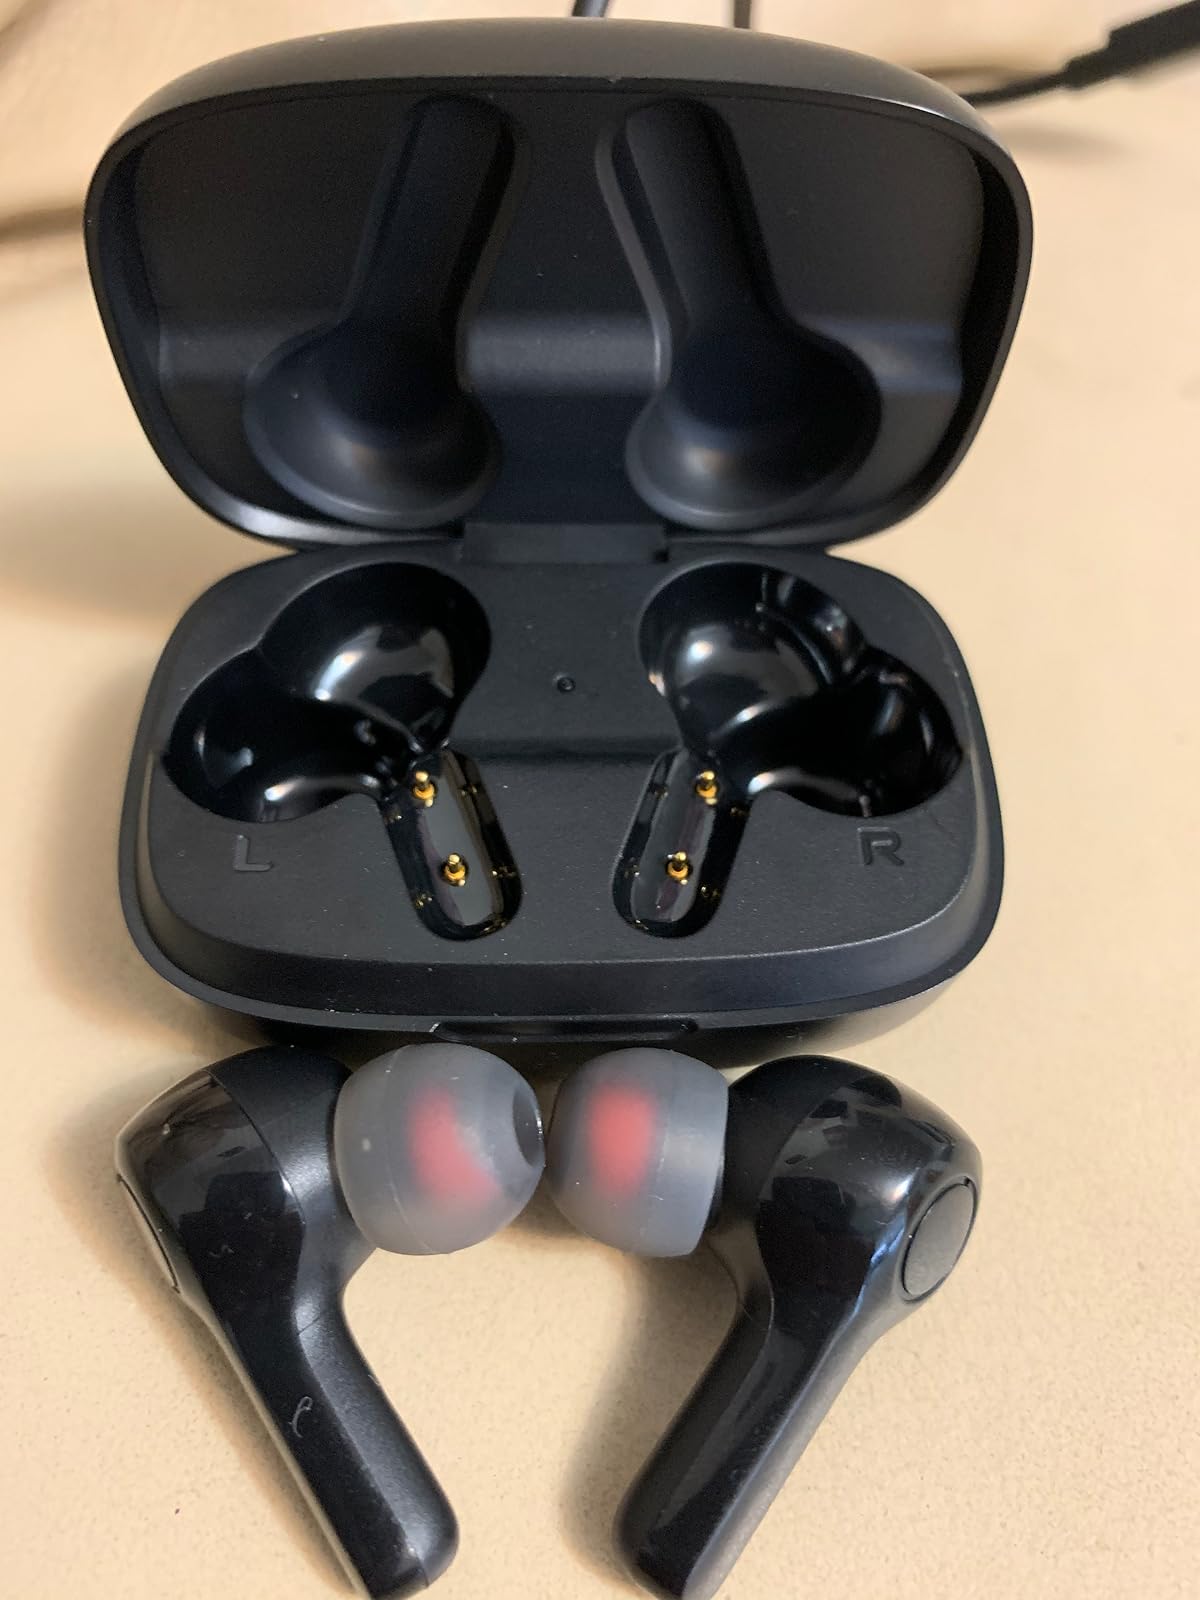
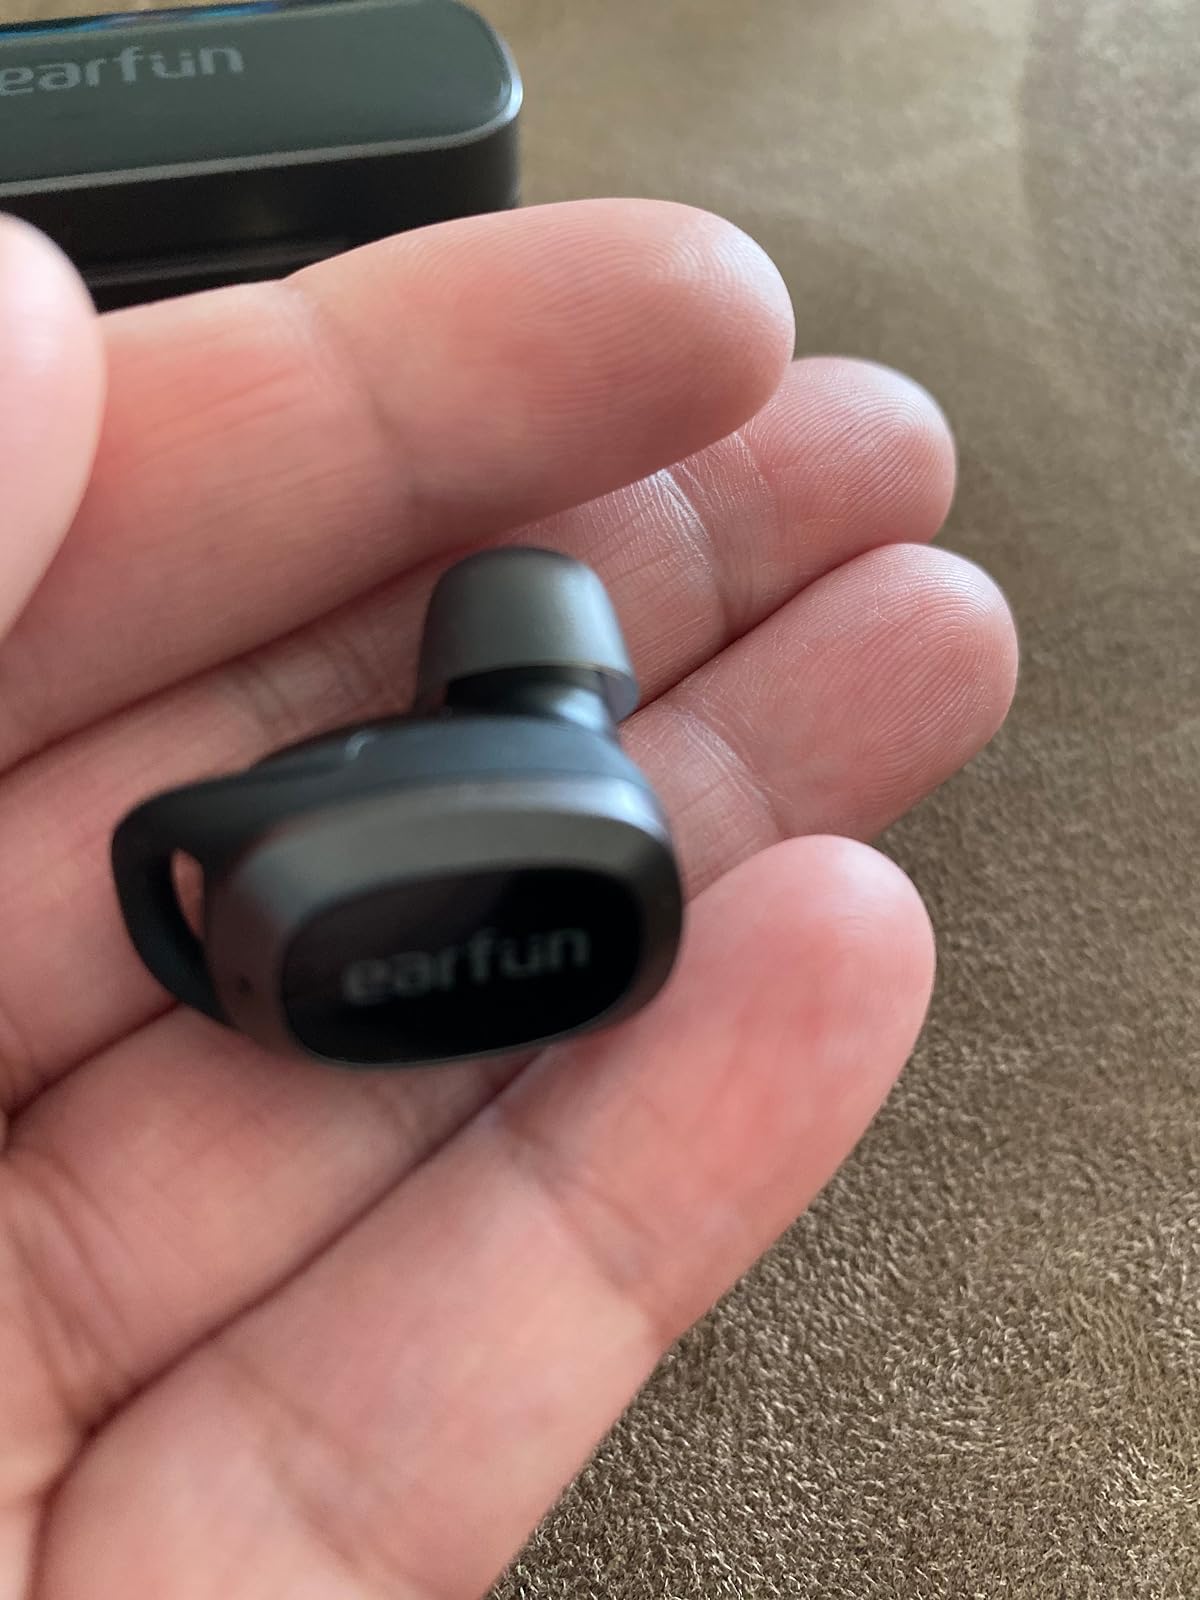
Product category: earbuds
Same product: no